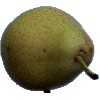
Label: Pear Forelle 1